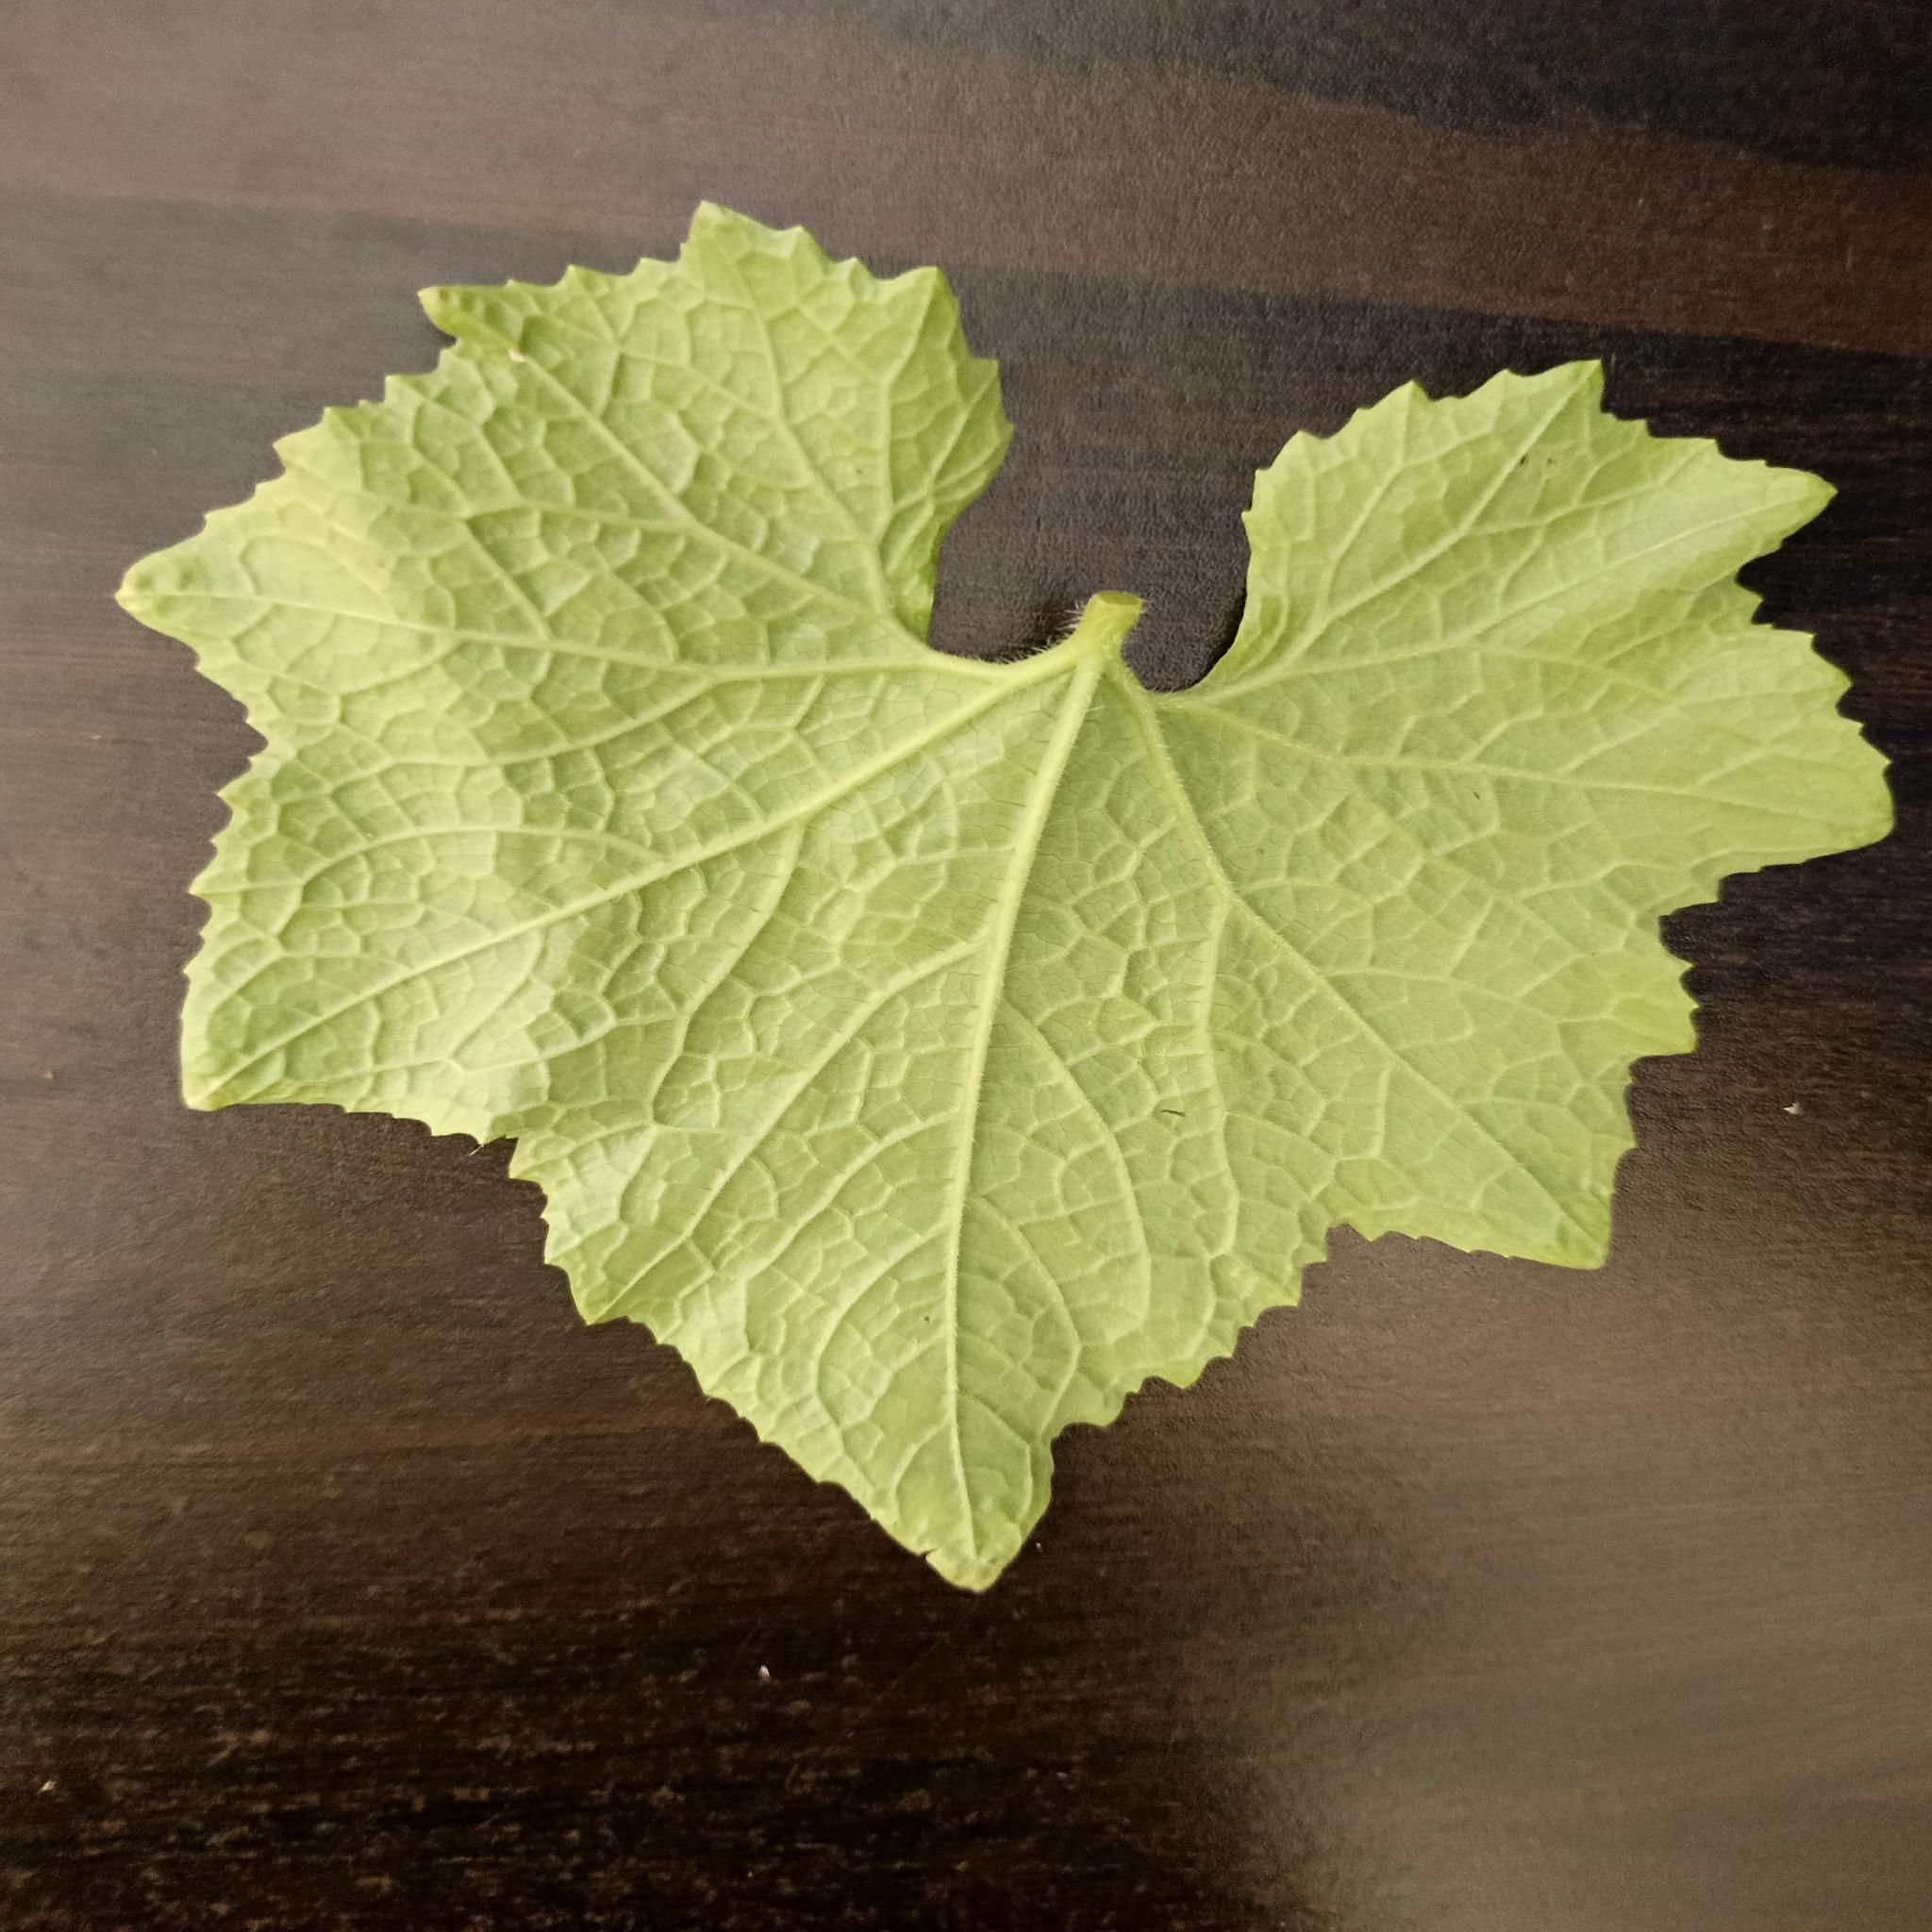
Label: Healthy